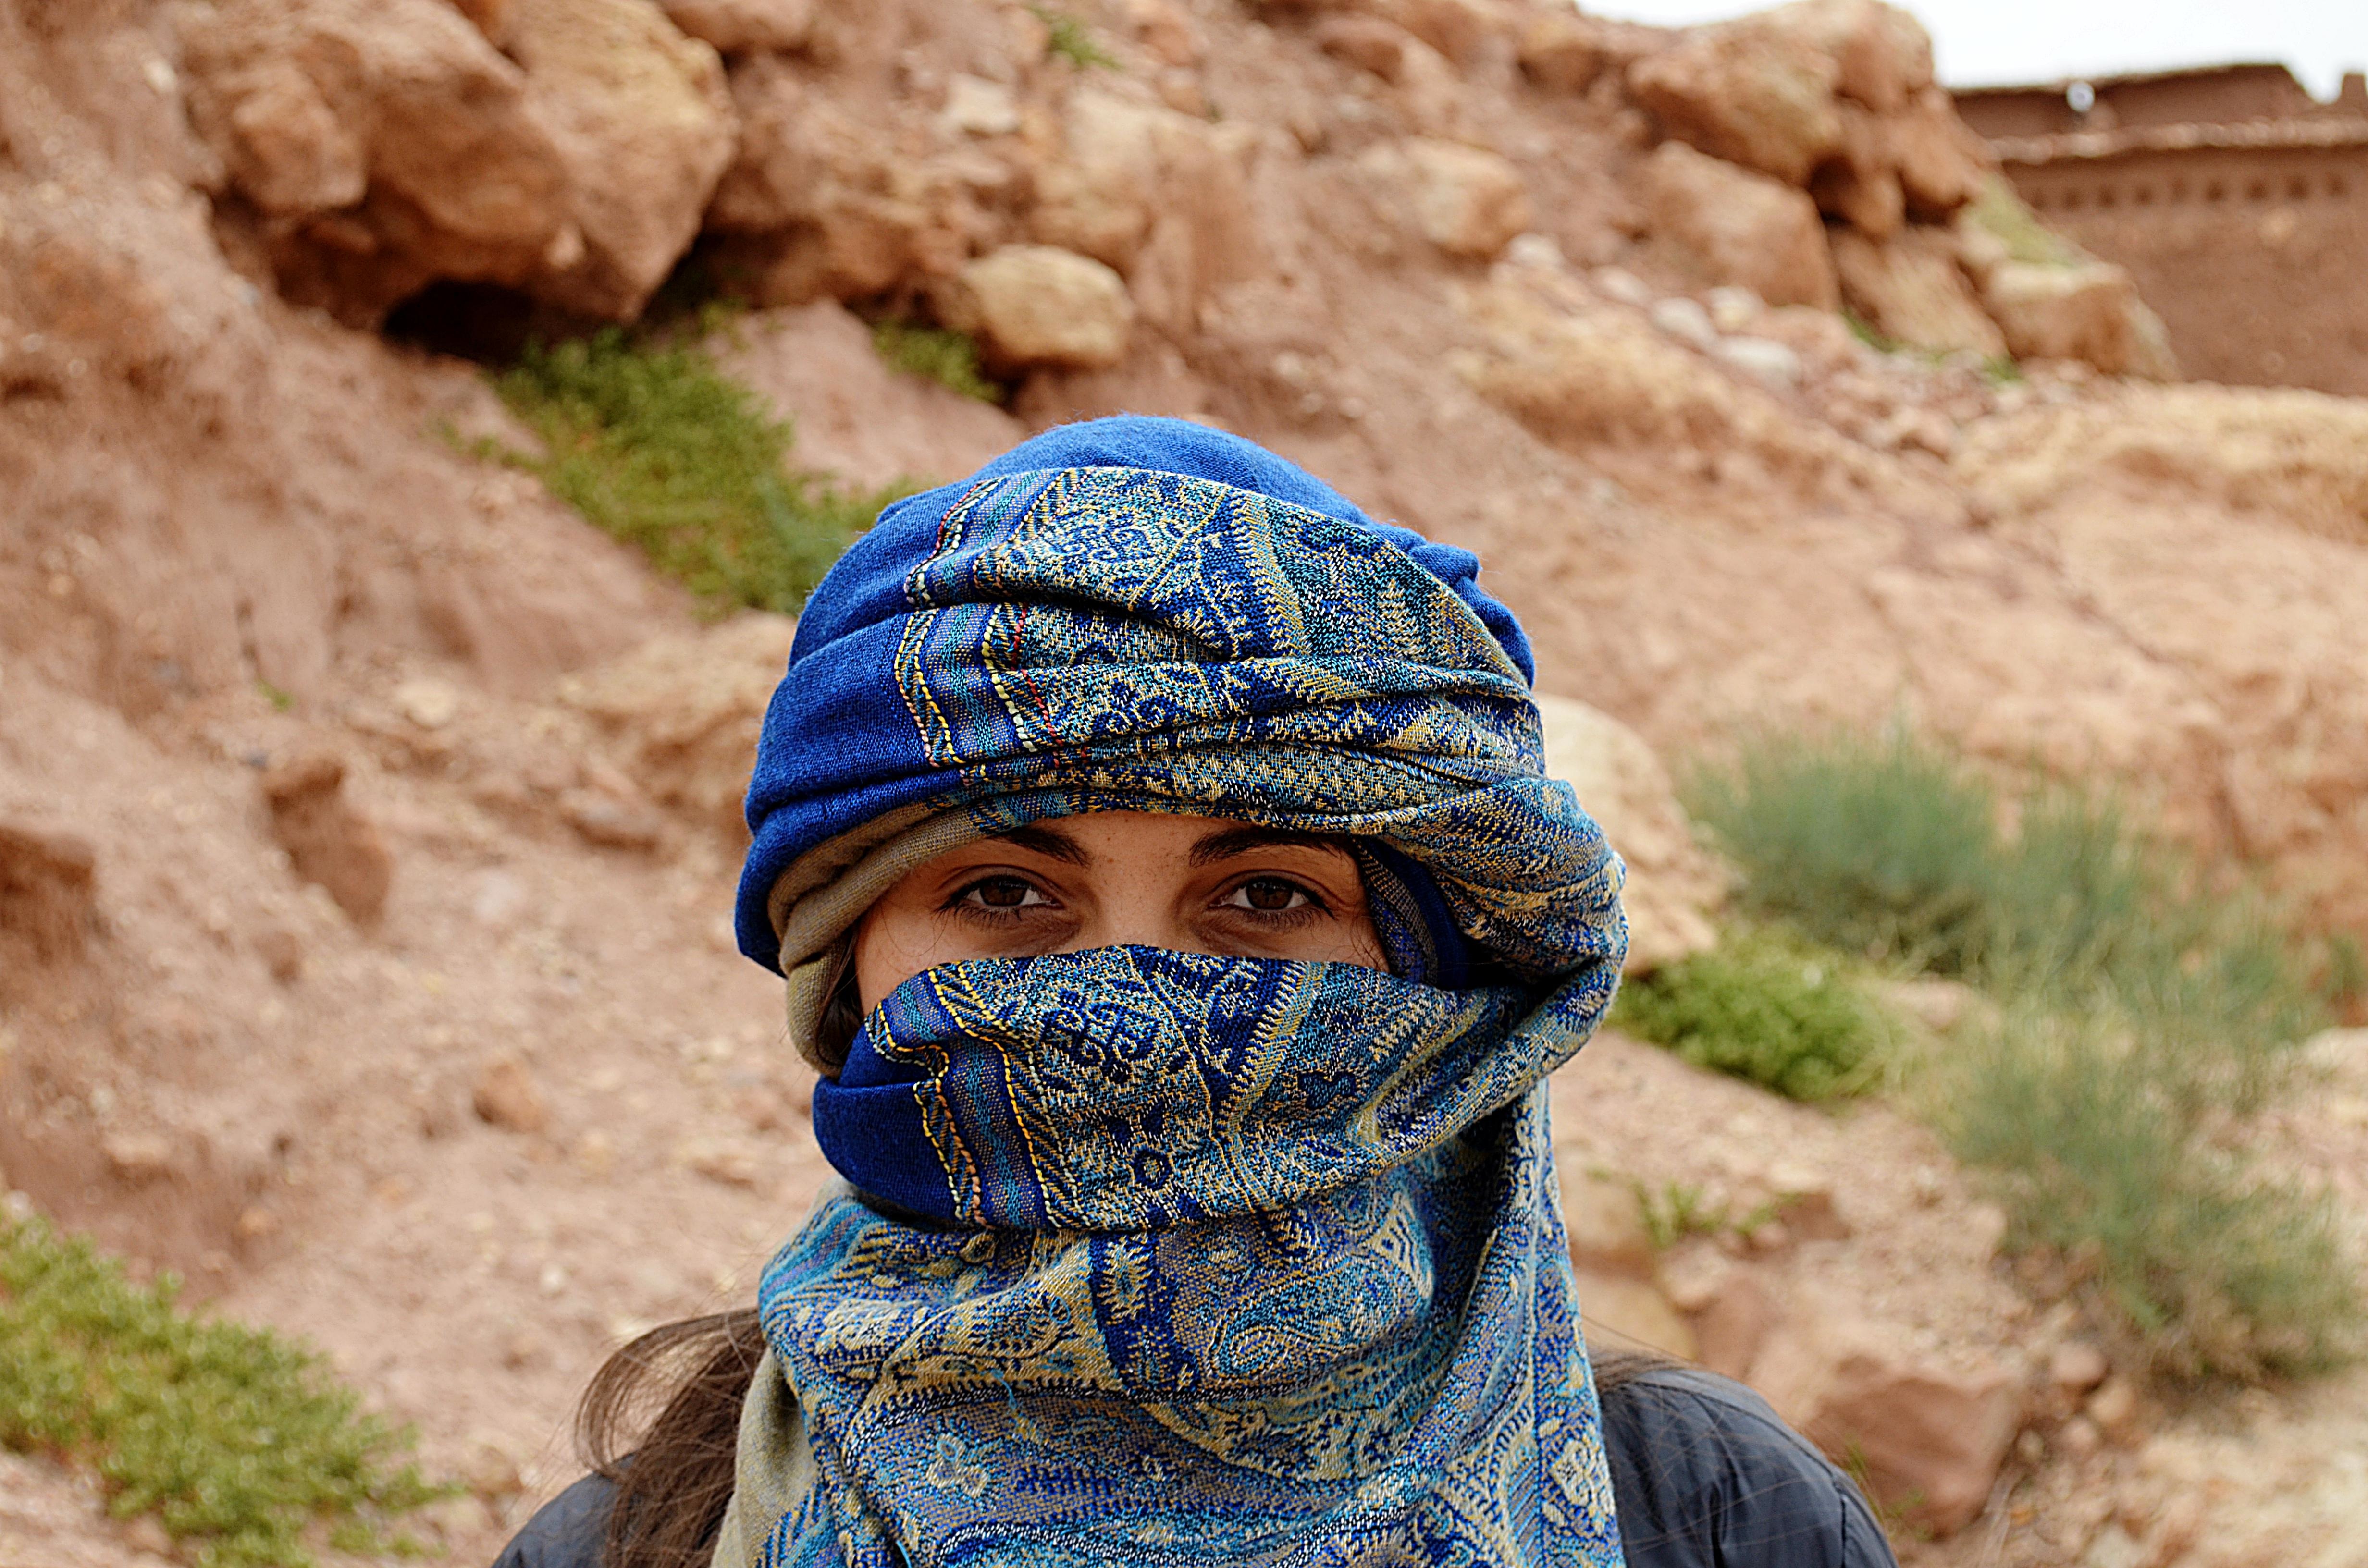
sand, rock, person, people, girl, woman, adventure, monument, travel, child, cloth, tribe, face, geology, temple